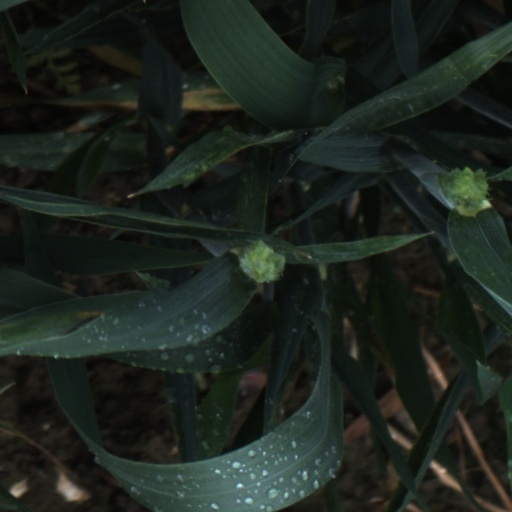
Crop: wheat